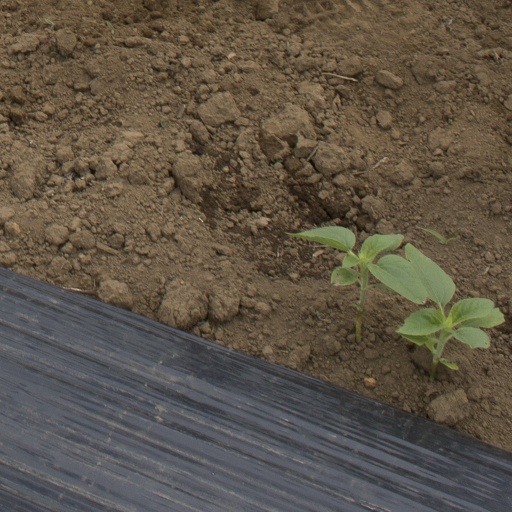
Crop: Jerusalem artichoke